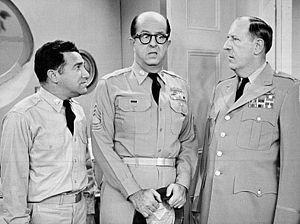
Billy Sands est un acteur et producteur américain, né le 6 janvier 1911 à New York, mort le 27 août 1984 à Los Angeles.